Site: brandenburg
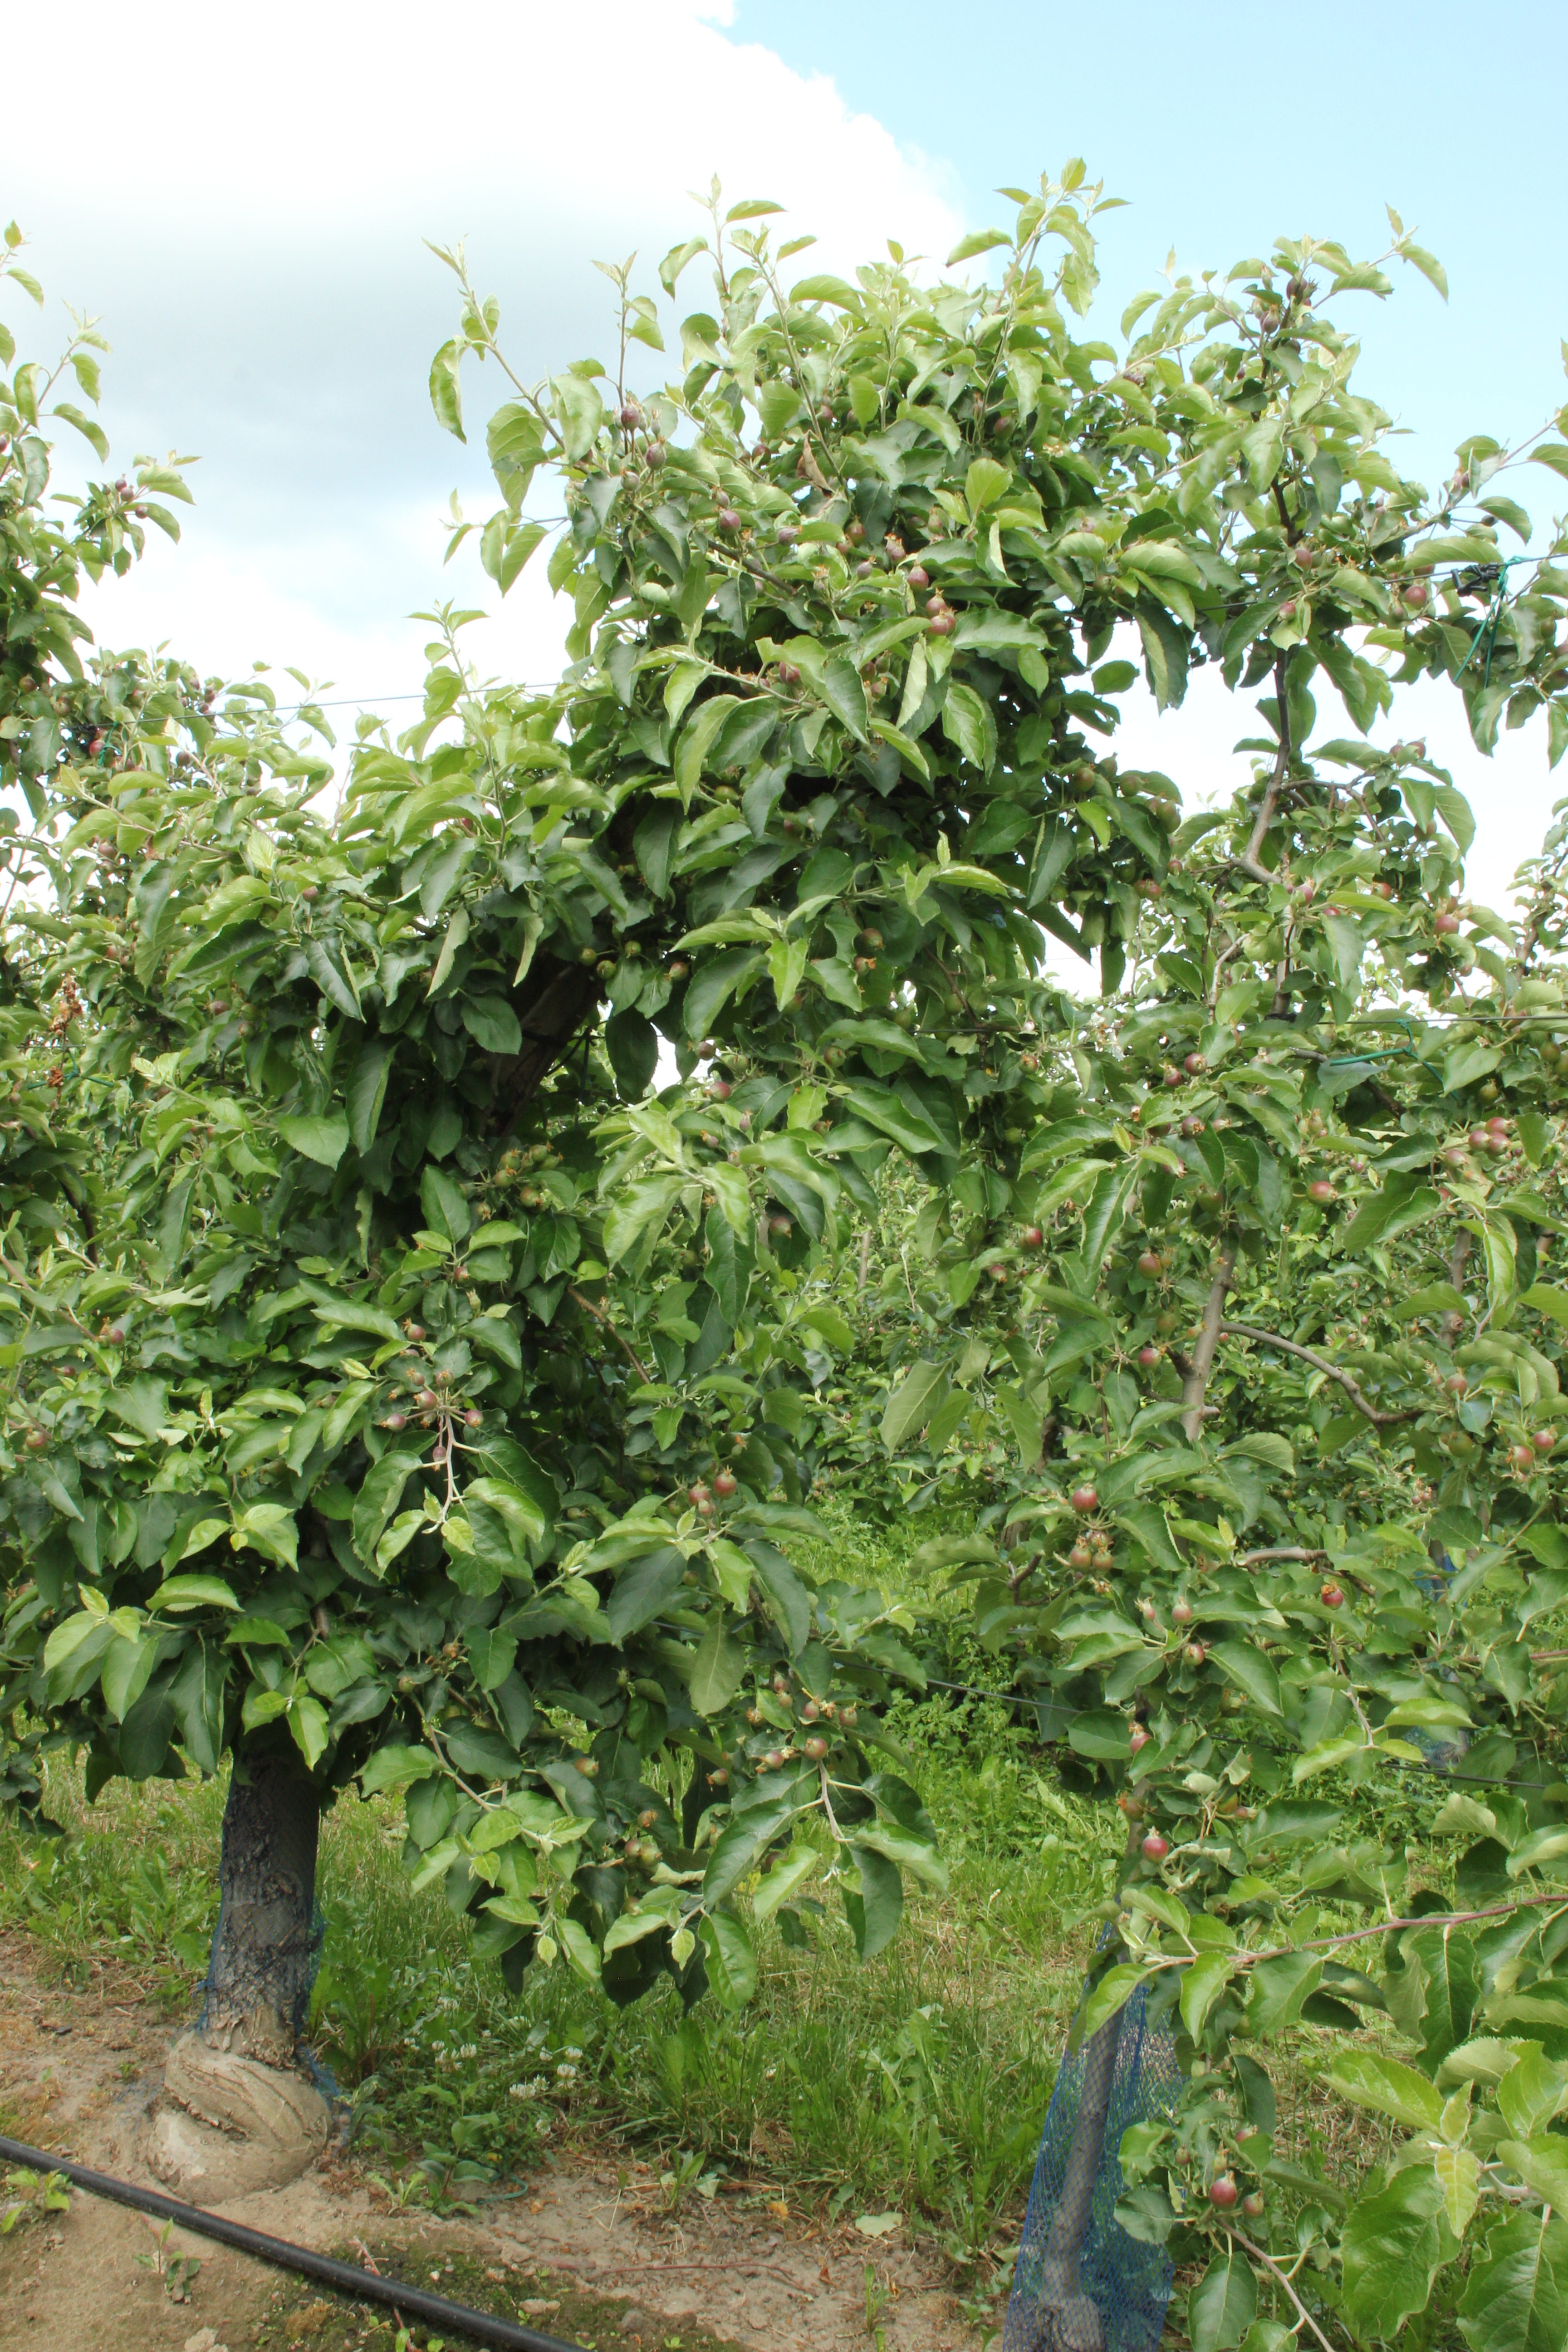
Growth stage (BBCH 72): Development of fruit